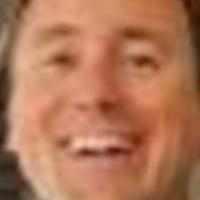
Age group: age 31-40